List of Remarkable Gardens of France

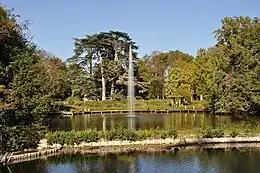
Fountains of the Parc Floral de la Source

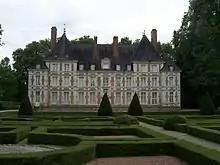
Garden of the Château de Barbery

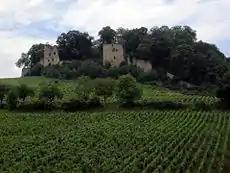
The Château d'Arlay

(see photos)